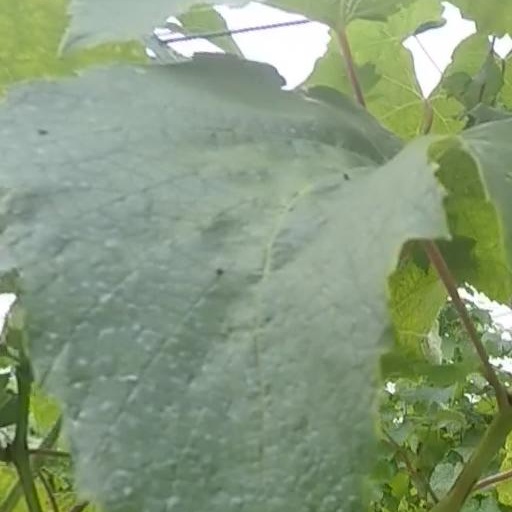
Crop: grape